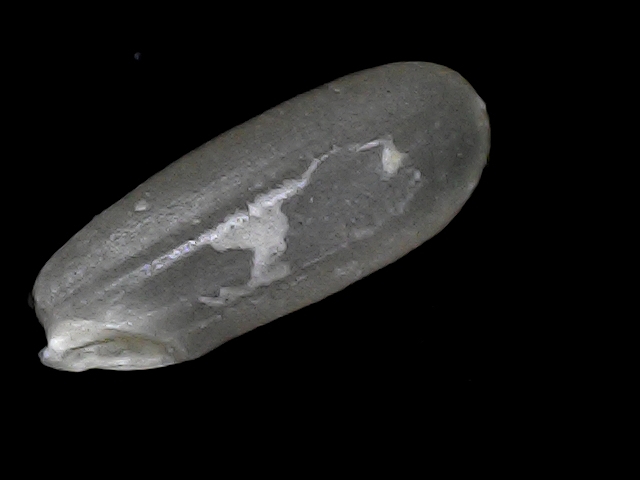
Rice variety: BD30